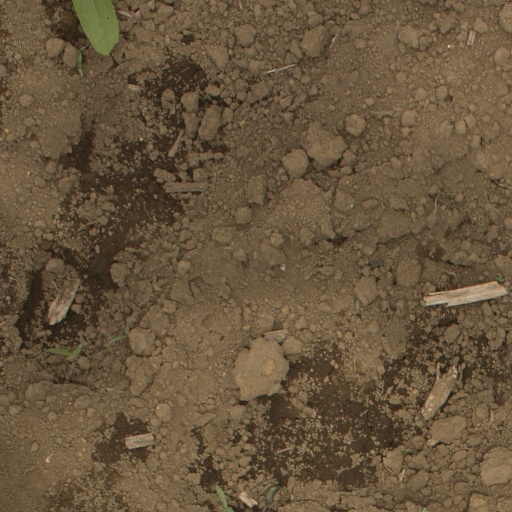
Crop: Jerusalem artichoke